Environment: real
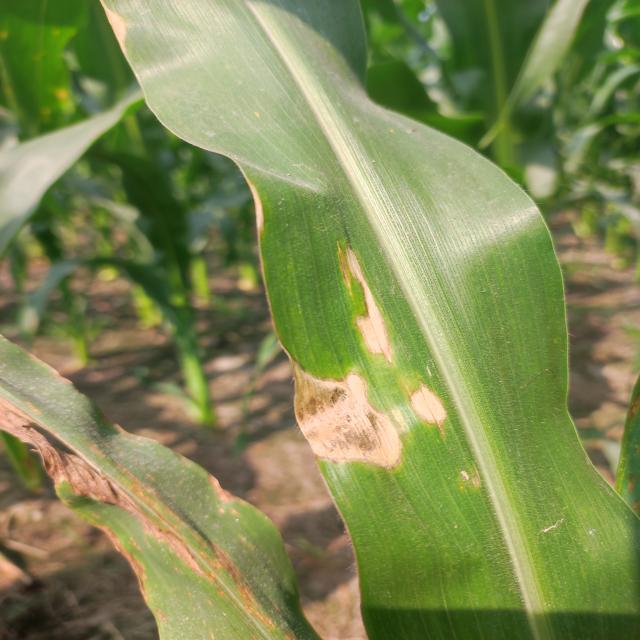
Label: northern_corn_leaf_blight